Yonkers Joe

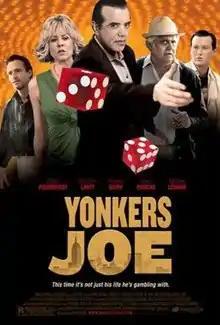
Promotional poster for "Yonkers Joe"

Yonkers Joe is a 2008 American drama film directed by Robert Celestino and starring Chazz Palminteri, Christine Lahti, Tom Guiry, Michael Lerner and Linus Roache. It debuted at the 2008 Tribeca Film Festival.